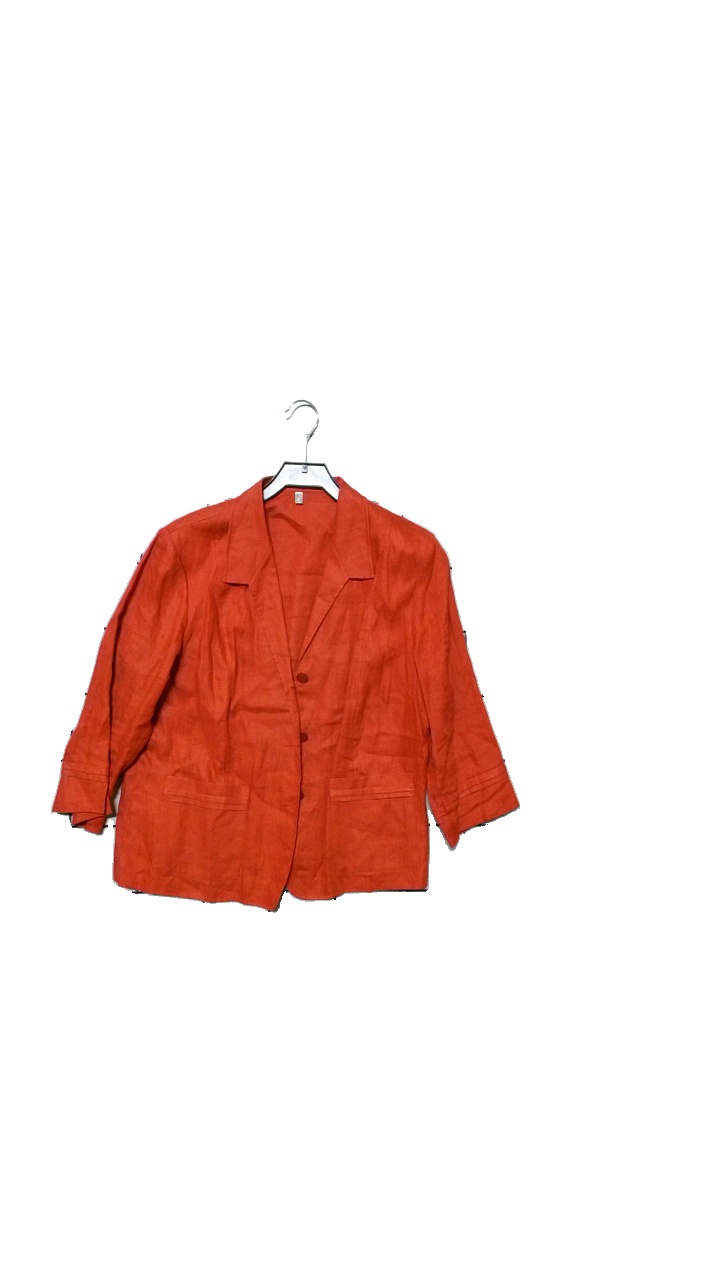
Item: Blazer (Ladies)
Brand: Missing
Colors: Red
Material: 100% linen
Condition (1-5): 5
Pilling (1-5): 5
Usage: Reuse
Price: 100-150